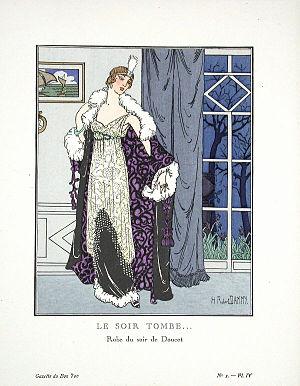
Jacques Doucet, né le 19 février 1853 à Paris et mort le 30 octobre 1929 à Neuilly-sur-Seine, est un grand couturier, collectionneur et mécène français, personnalité de la vie artistique et littéraire parisienne des années 1880-1920.
Henri Roché dit Pierre Roché puis Henri-Pierre Roché, né le 28 mai 1879 à Paris 6ᵉ, 1 rue de Médicis, et mort le 8 avril 1959 à Sèvres, 2 rue Nungesser-et-Coli, est un écrivain français, de profession marchand d'art, critique et, à l'occasion, journaliste.